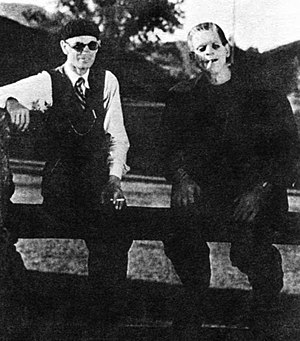
James Whale
James Whale med Boris Karloff på sættet i 1931
James Whale, var en britisk filminstruktør, bedst kendt for tidlige gyserfilm som Frankenstein.